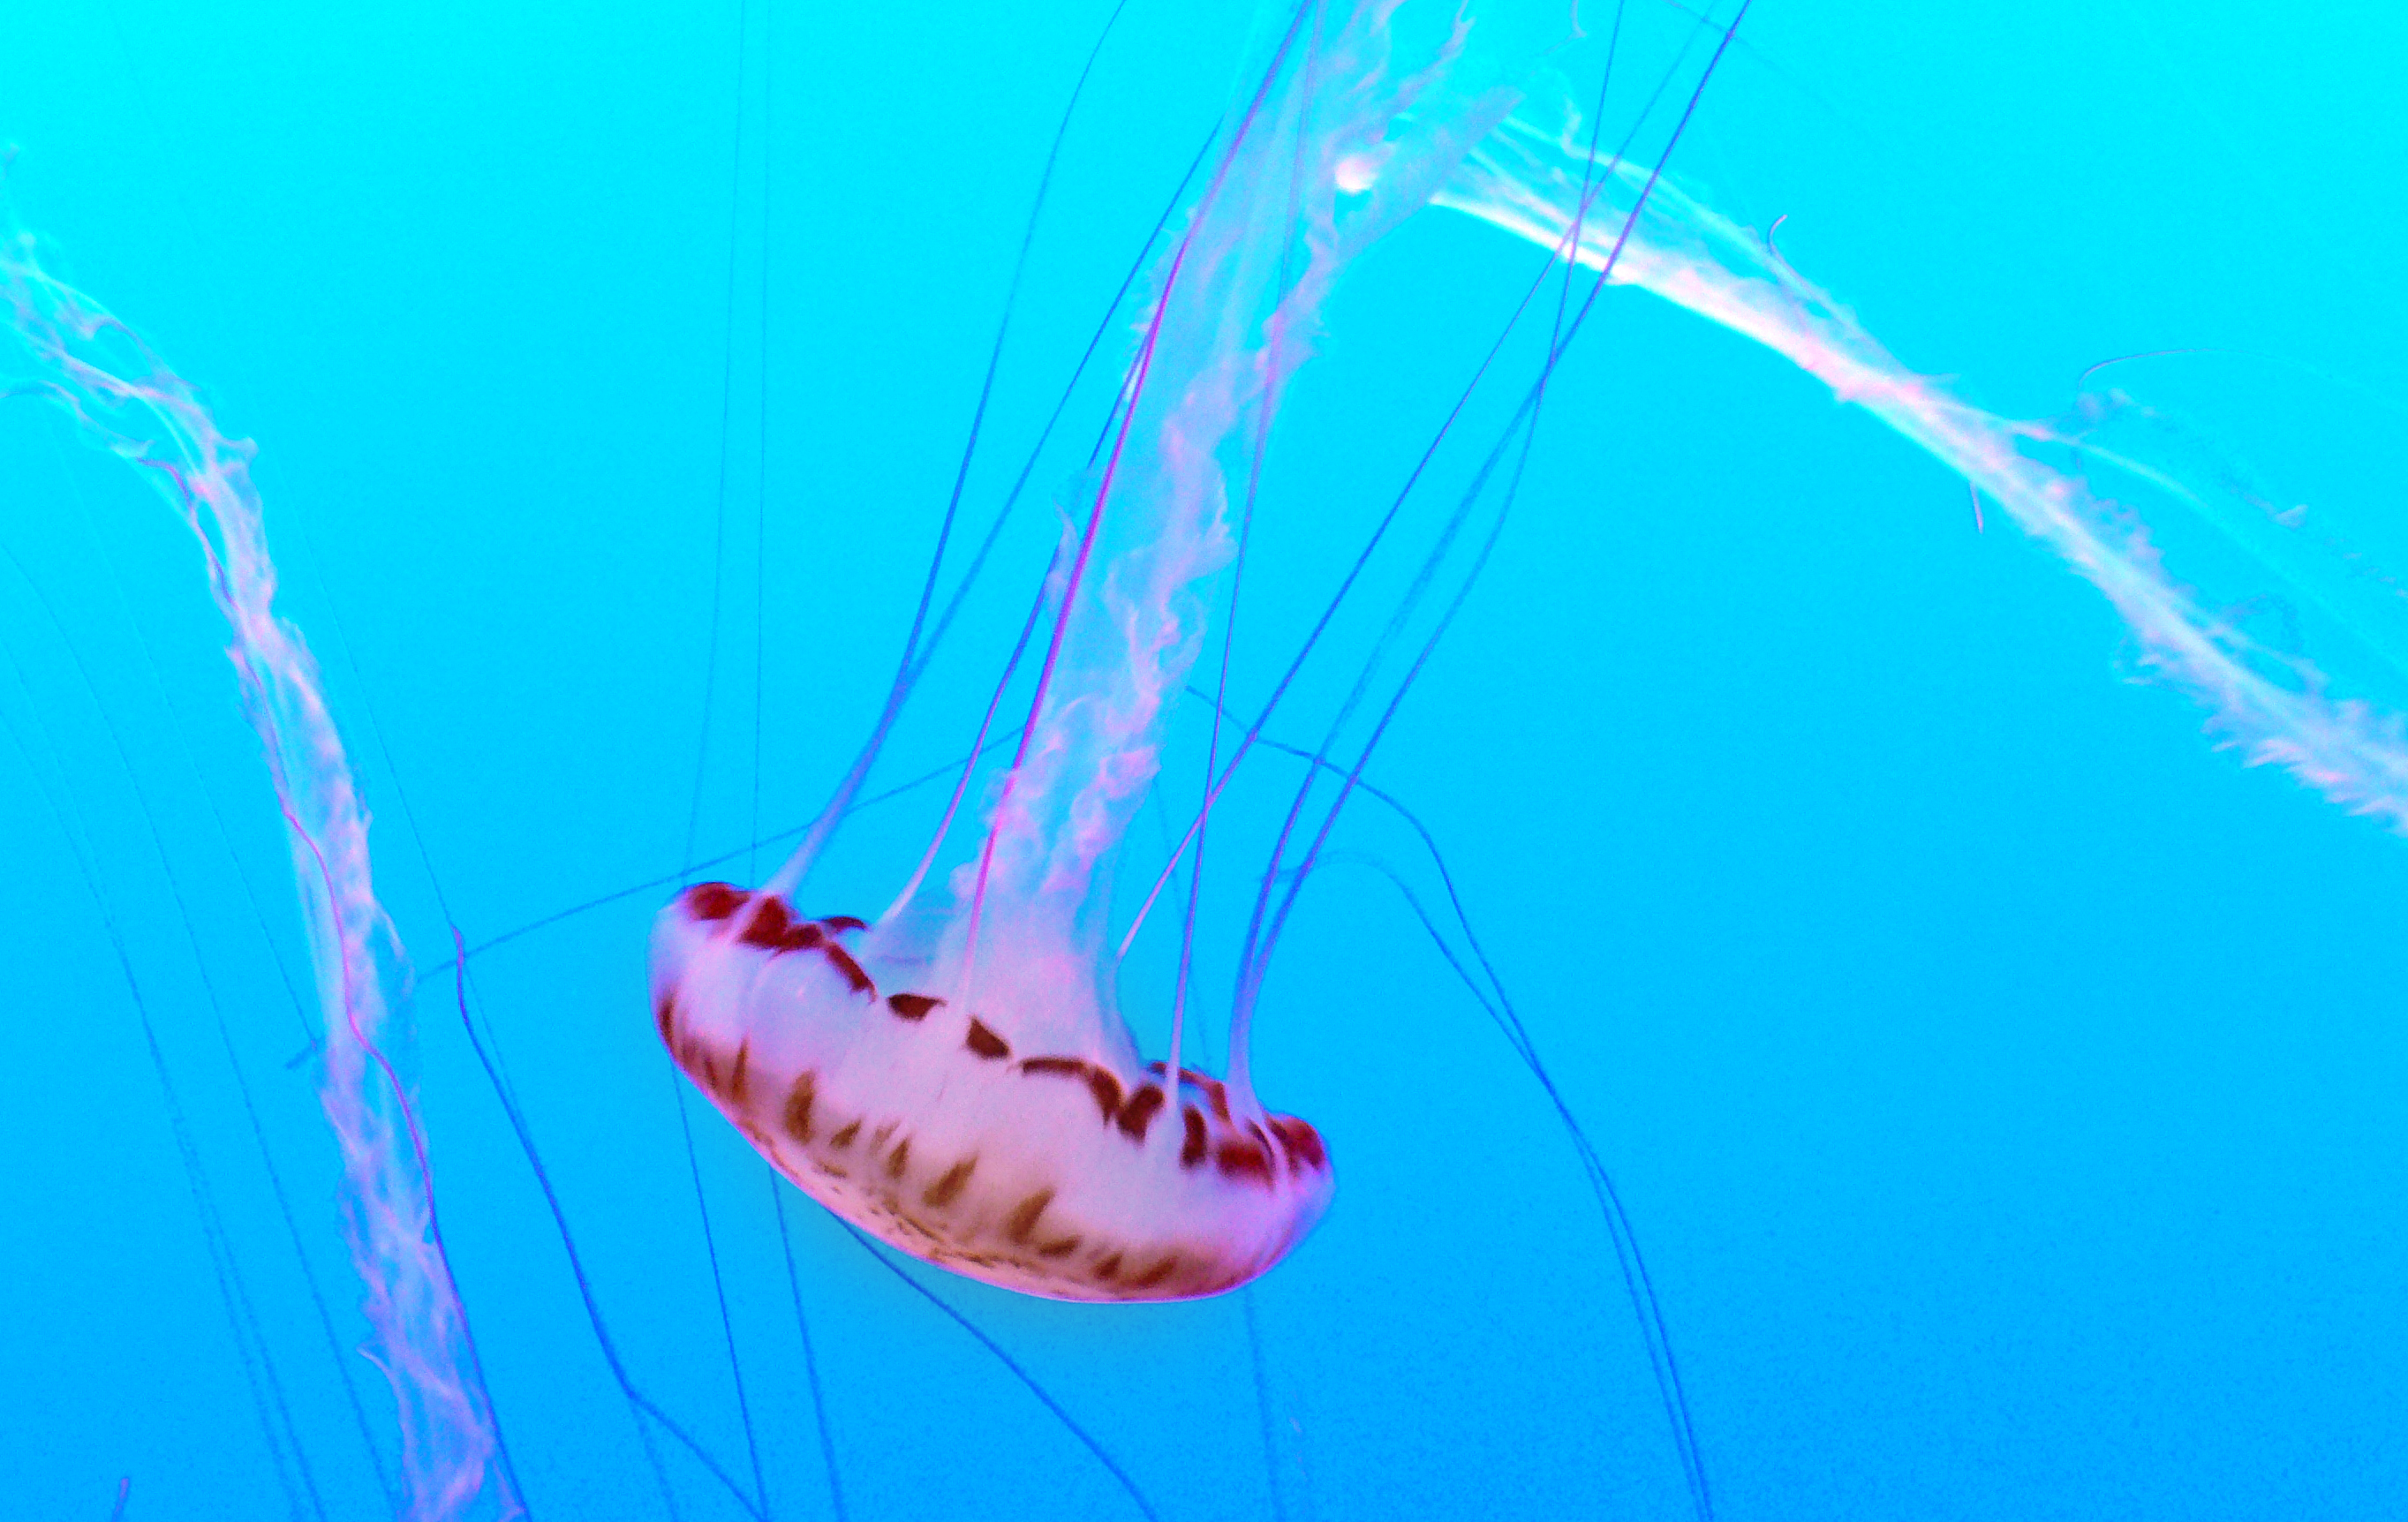
biology, jellyfish, fish, invertebrate, aquarium, cnidaria, crabs, fishintanks, montereyaquarium, appleanemone, fisheatinganemone, crustaceans, montereybayaquarium, water sport, marine biology, marine invertebrates